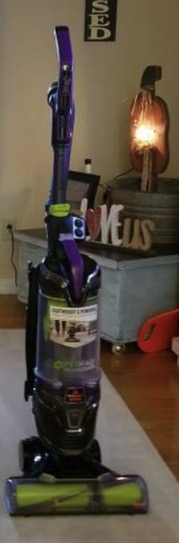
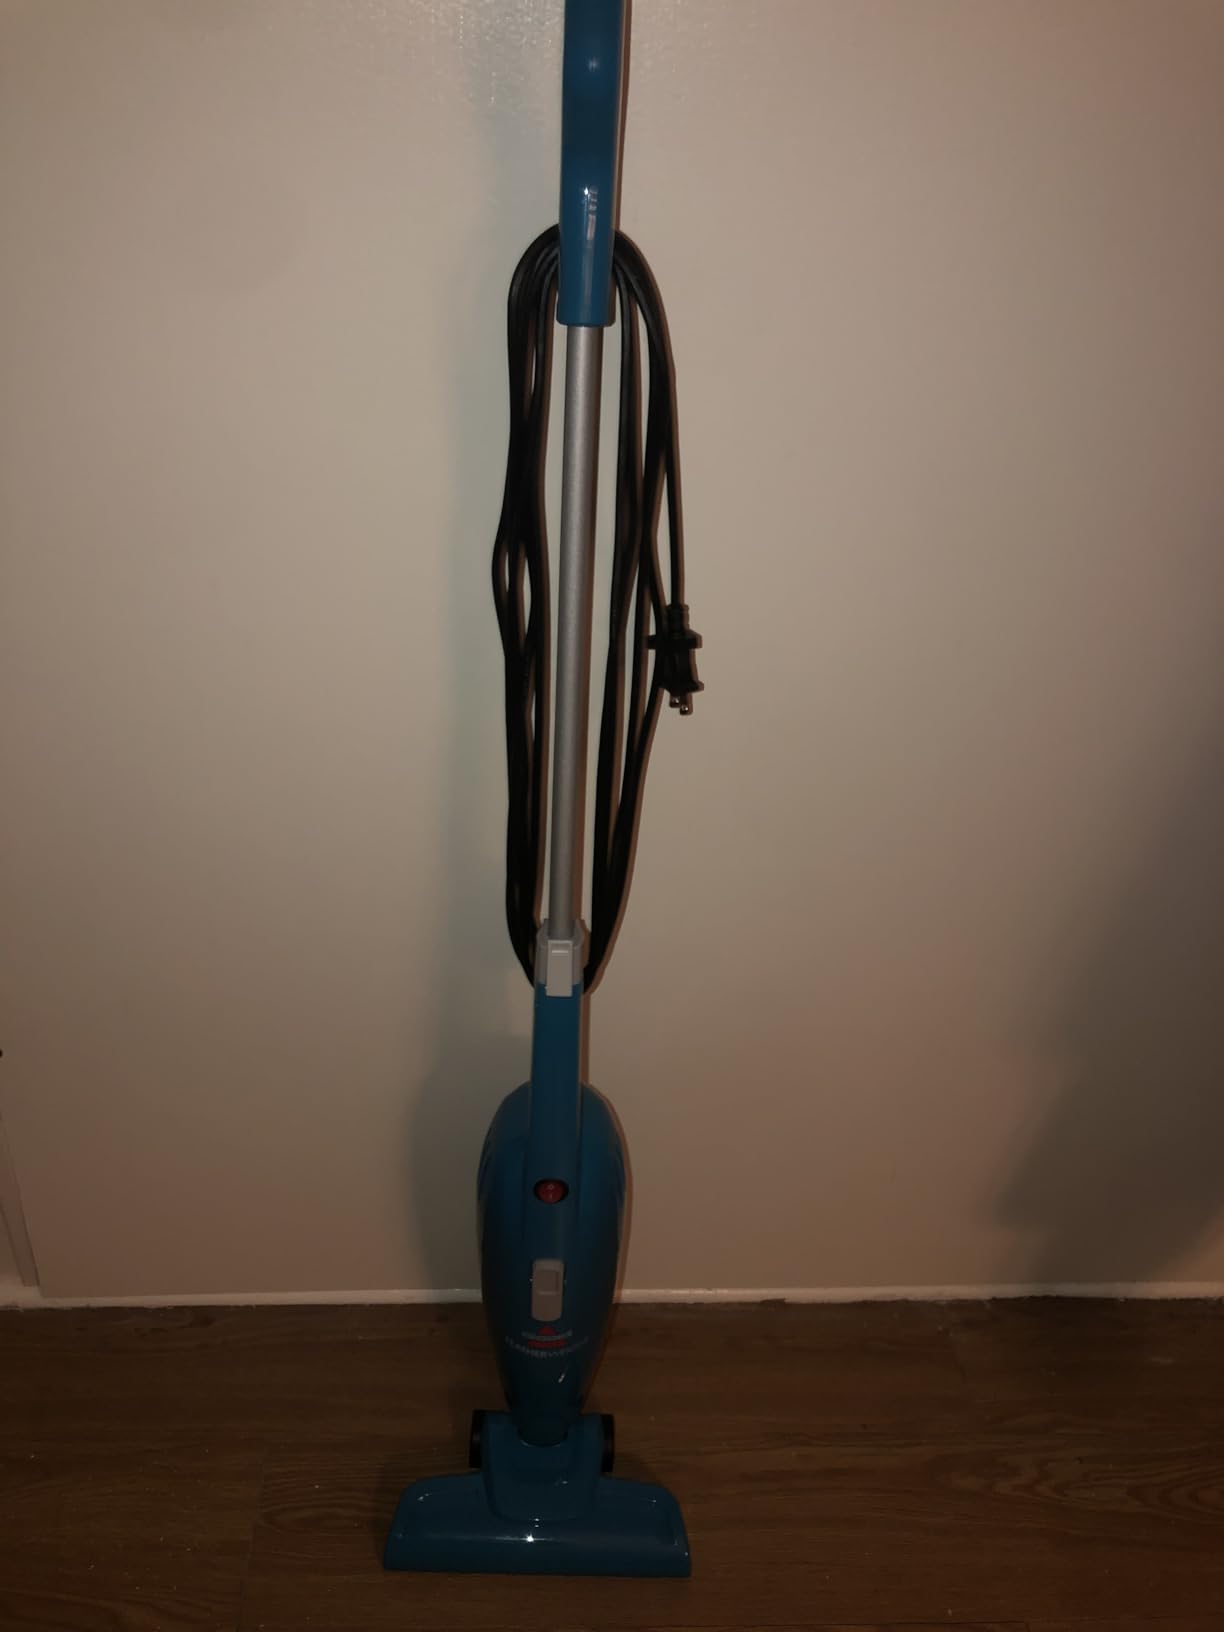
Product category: items_vacuum
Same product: no